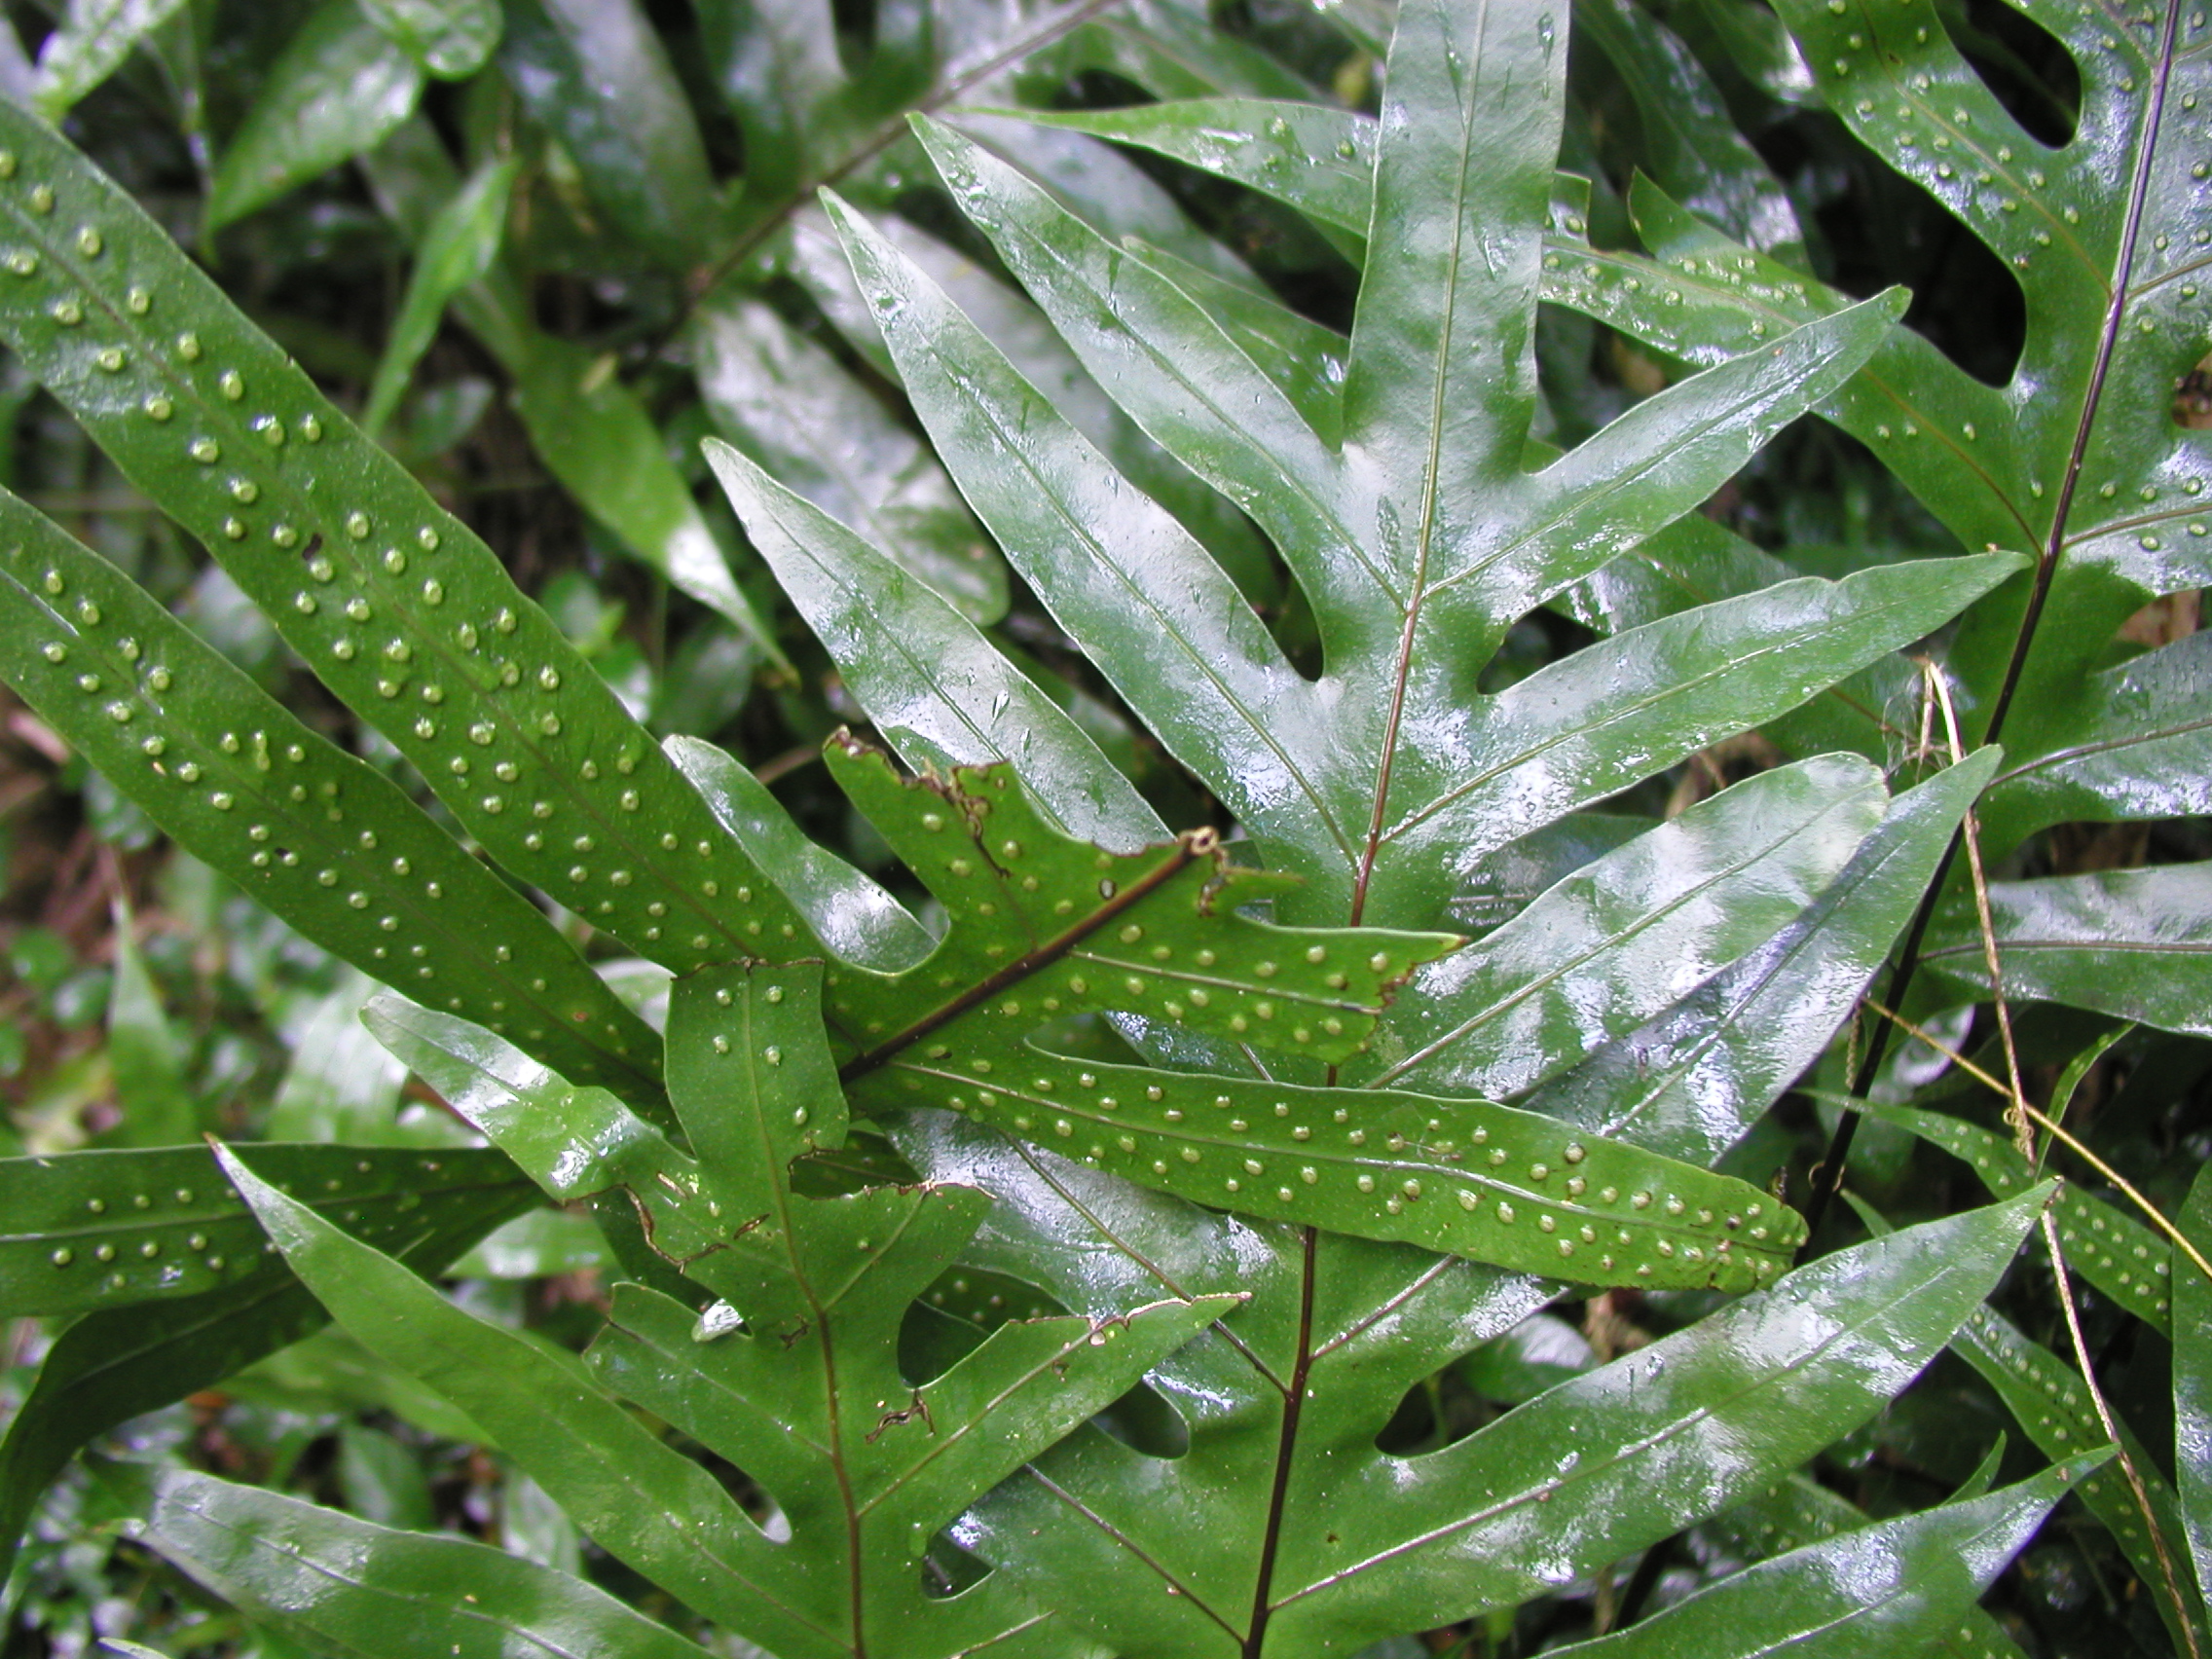
grass, plant, leaf, flower, green, botany, hawaii, flora, oahu, kuliouou, macro photography, flowering plant, grass family, plant stem, land plant, ferns and horsetails